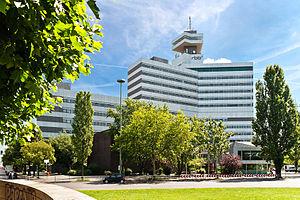
Le Rundfunk Berlin-Brandenburg, en abrégé RBB, est un organisme de droit public basé à Berlin et Potsdam, membre de l'ARD.